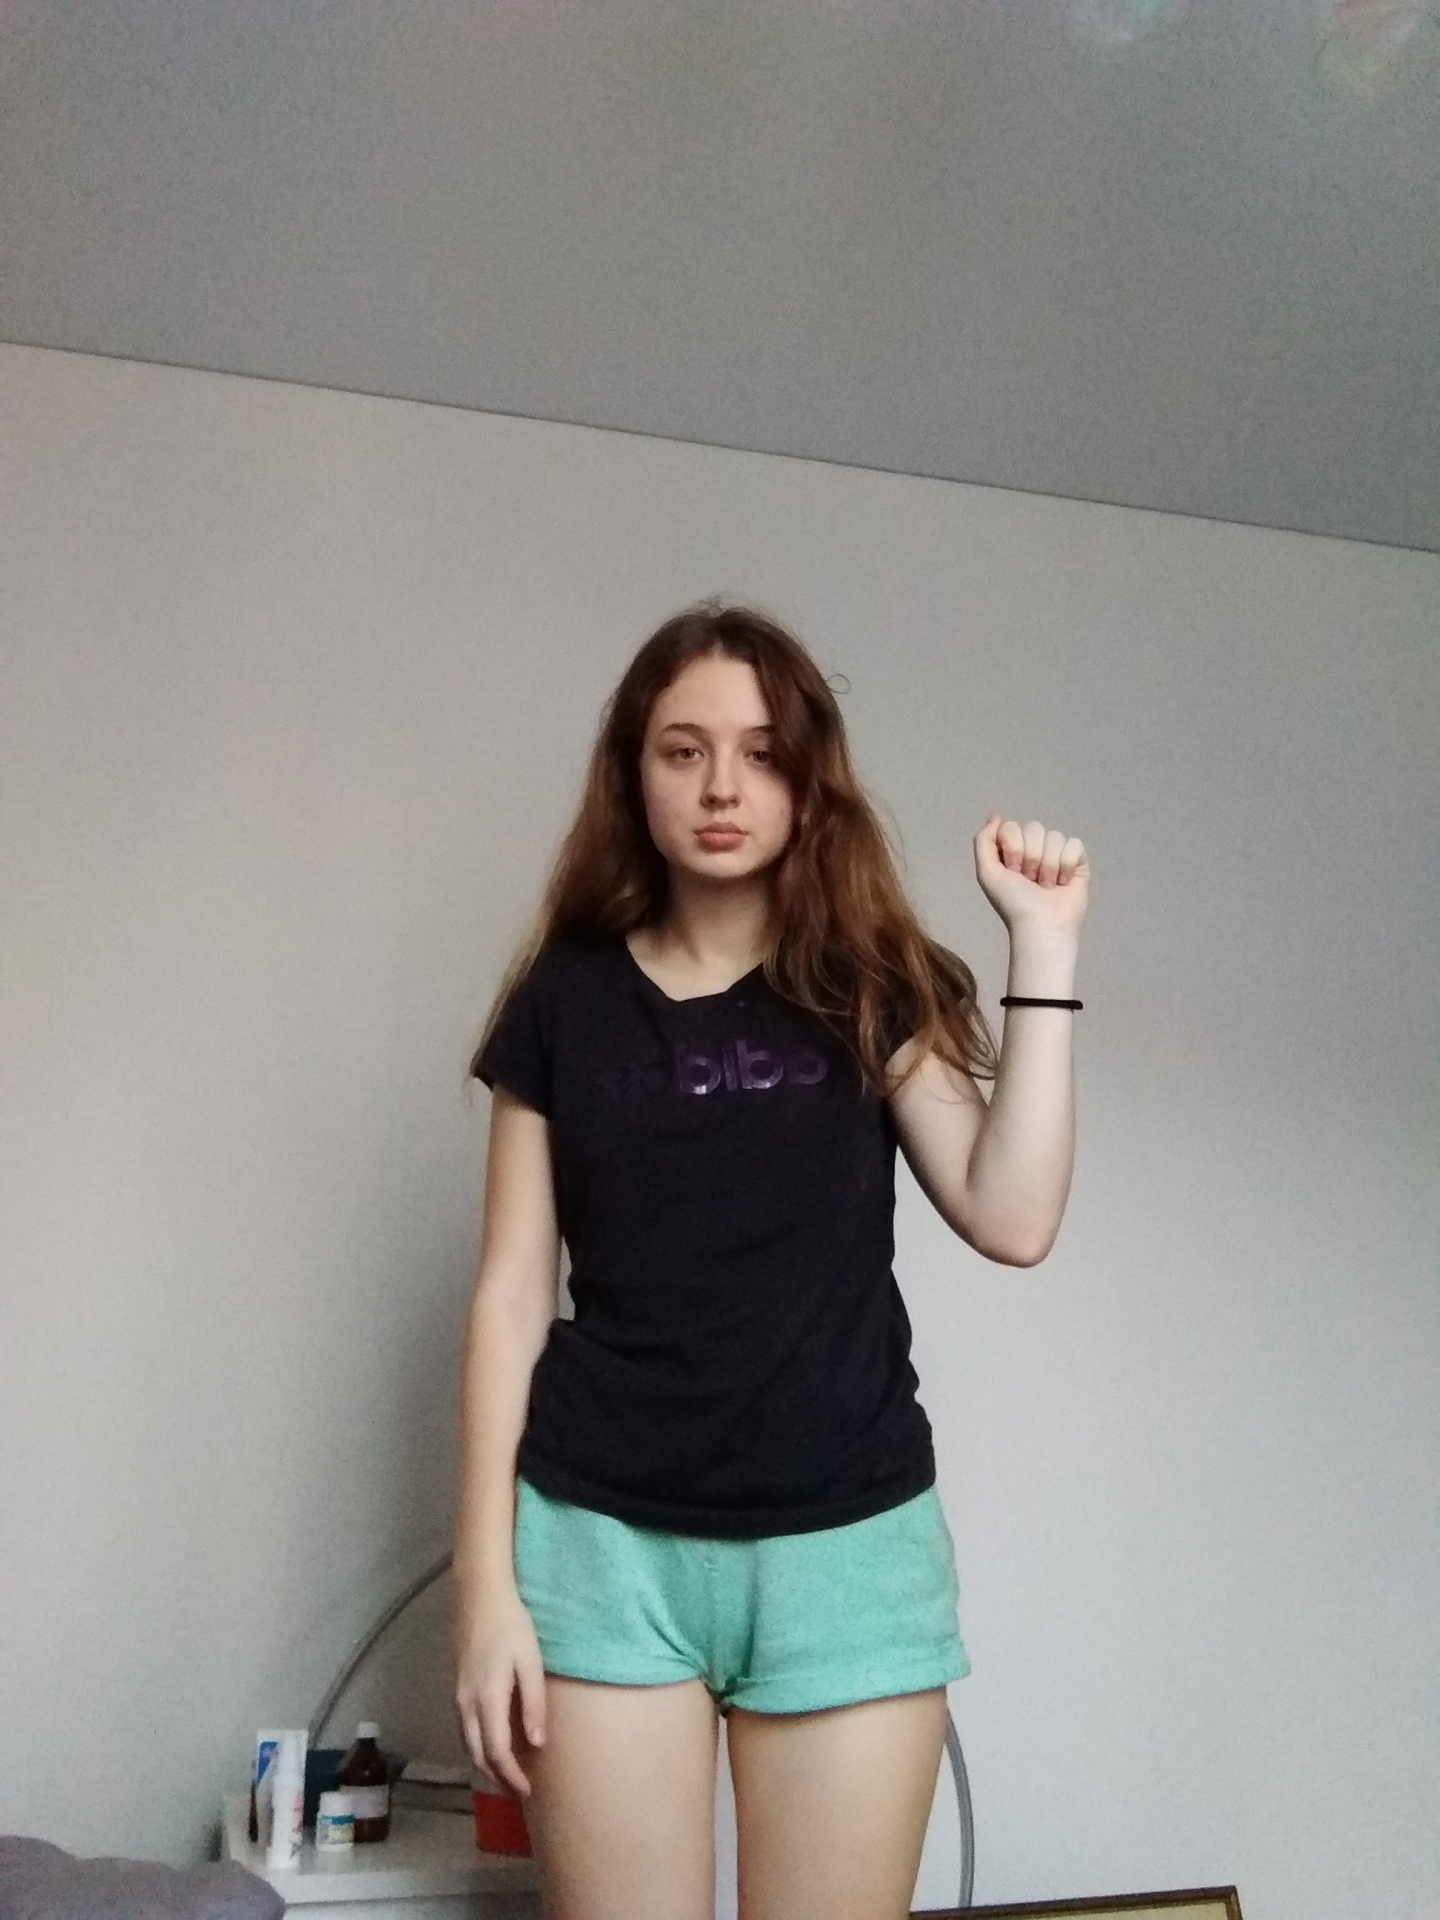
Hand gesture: fist